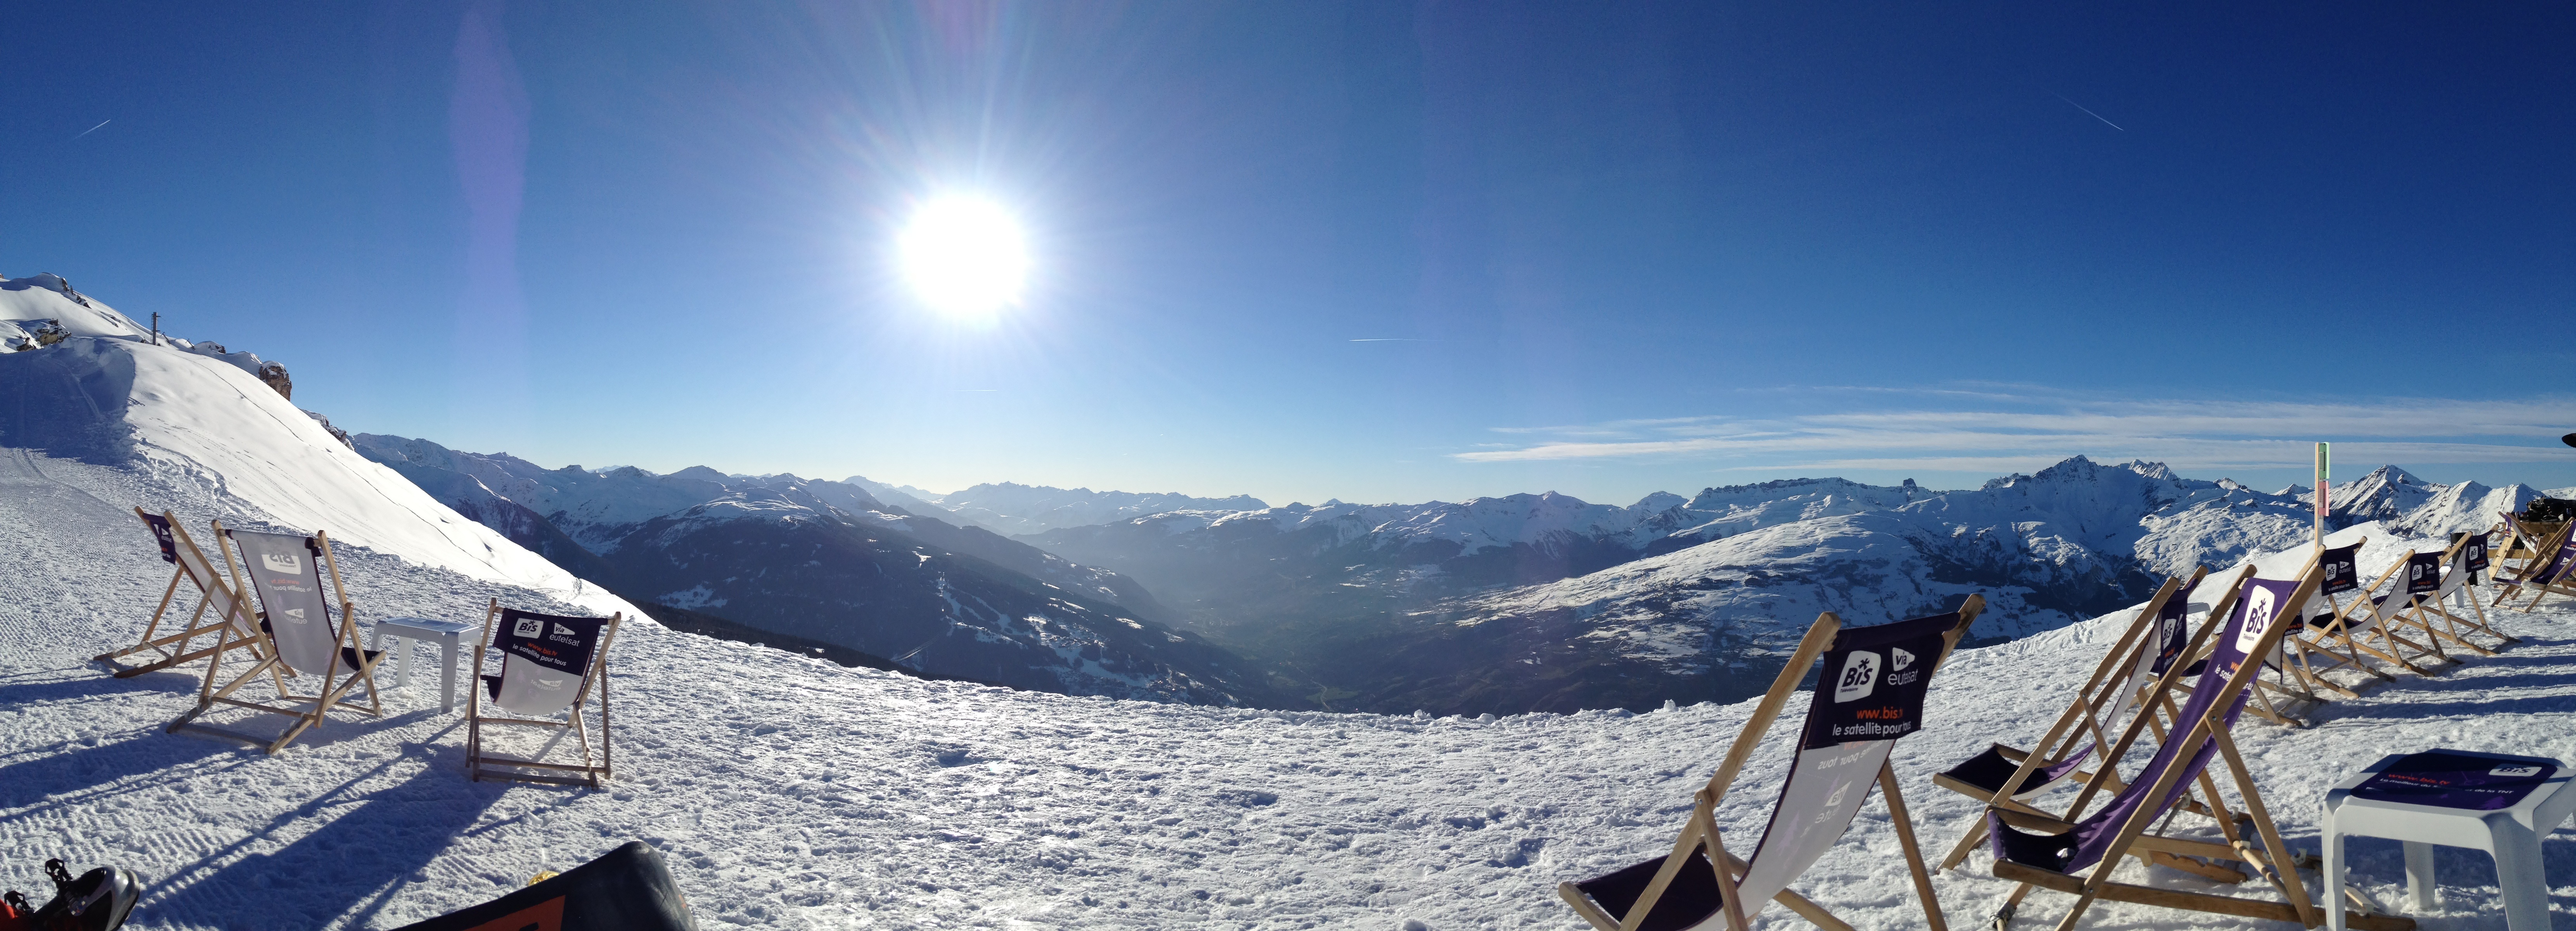
landscape, nature, mountain, snow, cold, winter, sky, sun, white, warm, mountain range, panorama, france, panoramic, relax, calm, snowy, blue, rest, extreme sport, skiing, season, summit, mountaineering, winter sport, resort, alps, ski, piste, winter holidays, quiet place, ski mountaineering, ski equipment, alpine skiing, mountainous landforms, geological phenomenon